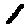
Label: 1